Umtanum Ridge

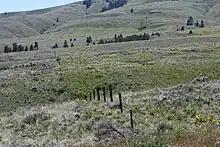
View south of the north slope of Umtanum Ridge

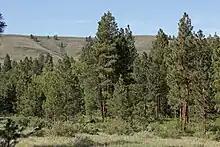
Ponderosa pine grow along seasonal streams.

Umtanum Ridge is a long anticline mountain ridge in Yakima County and Kittitas County in the U.S. state of Washington. It runs for approximately 55 miles east-southeast from the Cascade Range, through the Yakima Training Center to the edge of the Columbia River at Priest Rapids Dam and Hanford Reach. The eastern end of Umtanum Ridge enters Hanford Reach National Monument and the Hanford Site. Umtanum Ridge is paralleled on the north by Manastash Ridge and on the south by Yakima Ridge. The Yakima River cuts through the ridge at the Umtanum Ridge Water Gap.